Air France

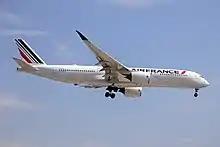
Air France A350-900

For about 30 years prior to December 1995, Air France's headquarters were located in a tower adjacent to the Gare Montparnasse rail station in the Montparnasse area and the 15th arrondissement of Paris. By 1991, two bids for the purchase of the Square Max Hymans building had been made. By 1992, the complex was sold to (MGEN) for 1.6 billion francs. By that year, Air France had planned to move its head office to Roissypôle, taking of space inside the hotel, office, and shopping complex on the grounds of Charles de Gaulle Airport. After Air France moved to Tremblay-en-France, the ownership of the former head office complex was transferred.